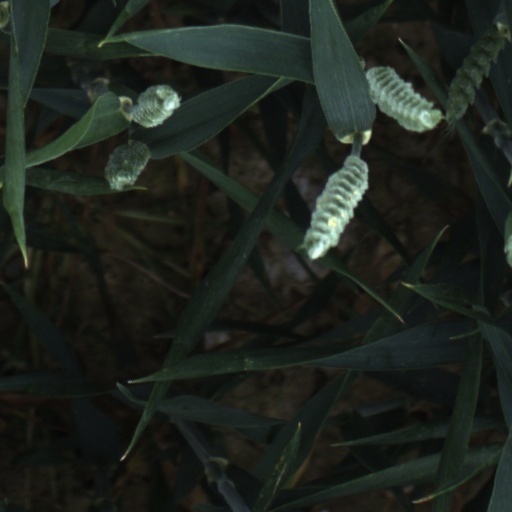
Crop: wheat